Thin plate energy functional

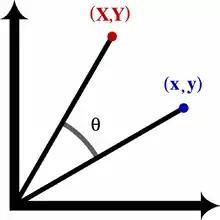
Rotating (x,y) by theta about z-axis to (X,Y)

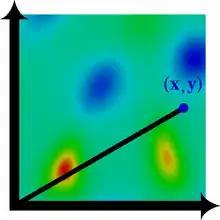
Original surface with point (x,y)

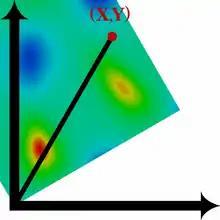
Rotated surface with rotated point (X,Y)

The TPEF is rotationally invariant. This means that if all the points of the surface formula_27 are rotated by an angle formula_28 about the formula_29-axis, the TPEF at each point formula_30 of the surface equals the TPEF of the rotated surface at the rotated formula_6 The formula for a rotation by an angle formula_28 about the formula_29-axis is